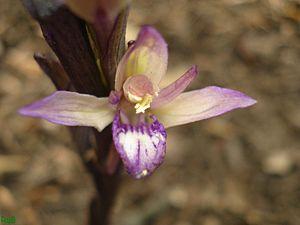
Le Limodore à feuilles avortées est une orchidée terrestre européenne.
La Réserve naturelle nationale de Chalmessin est une réserve naturelle nationale située en Champagne-Ardenne en région Grand Est. Classée en 1993, elle s’étend sur 124 ha et protège l'un des marais tufeux les plus remarquables du plateau de Langres ainsi que la faune et la flore qui l'accompagnent.